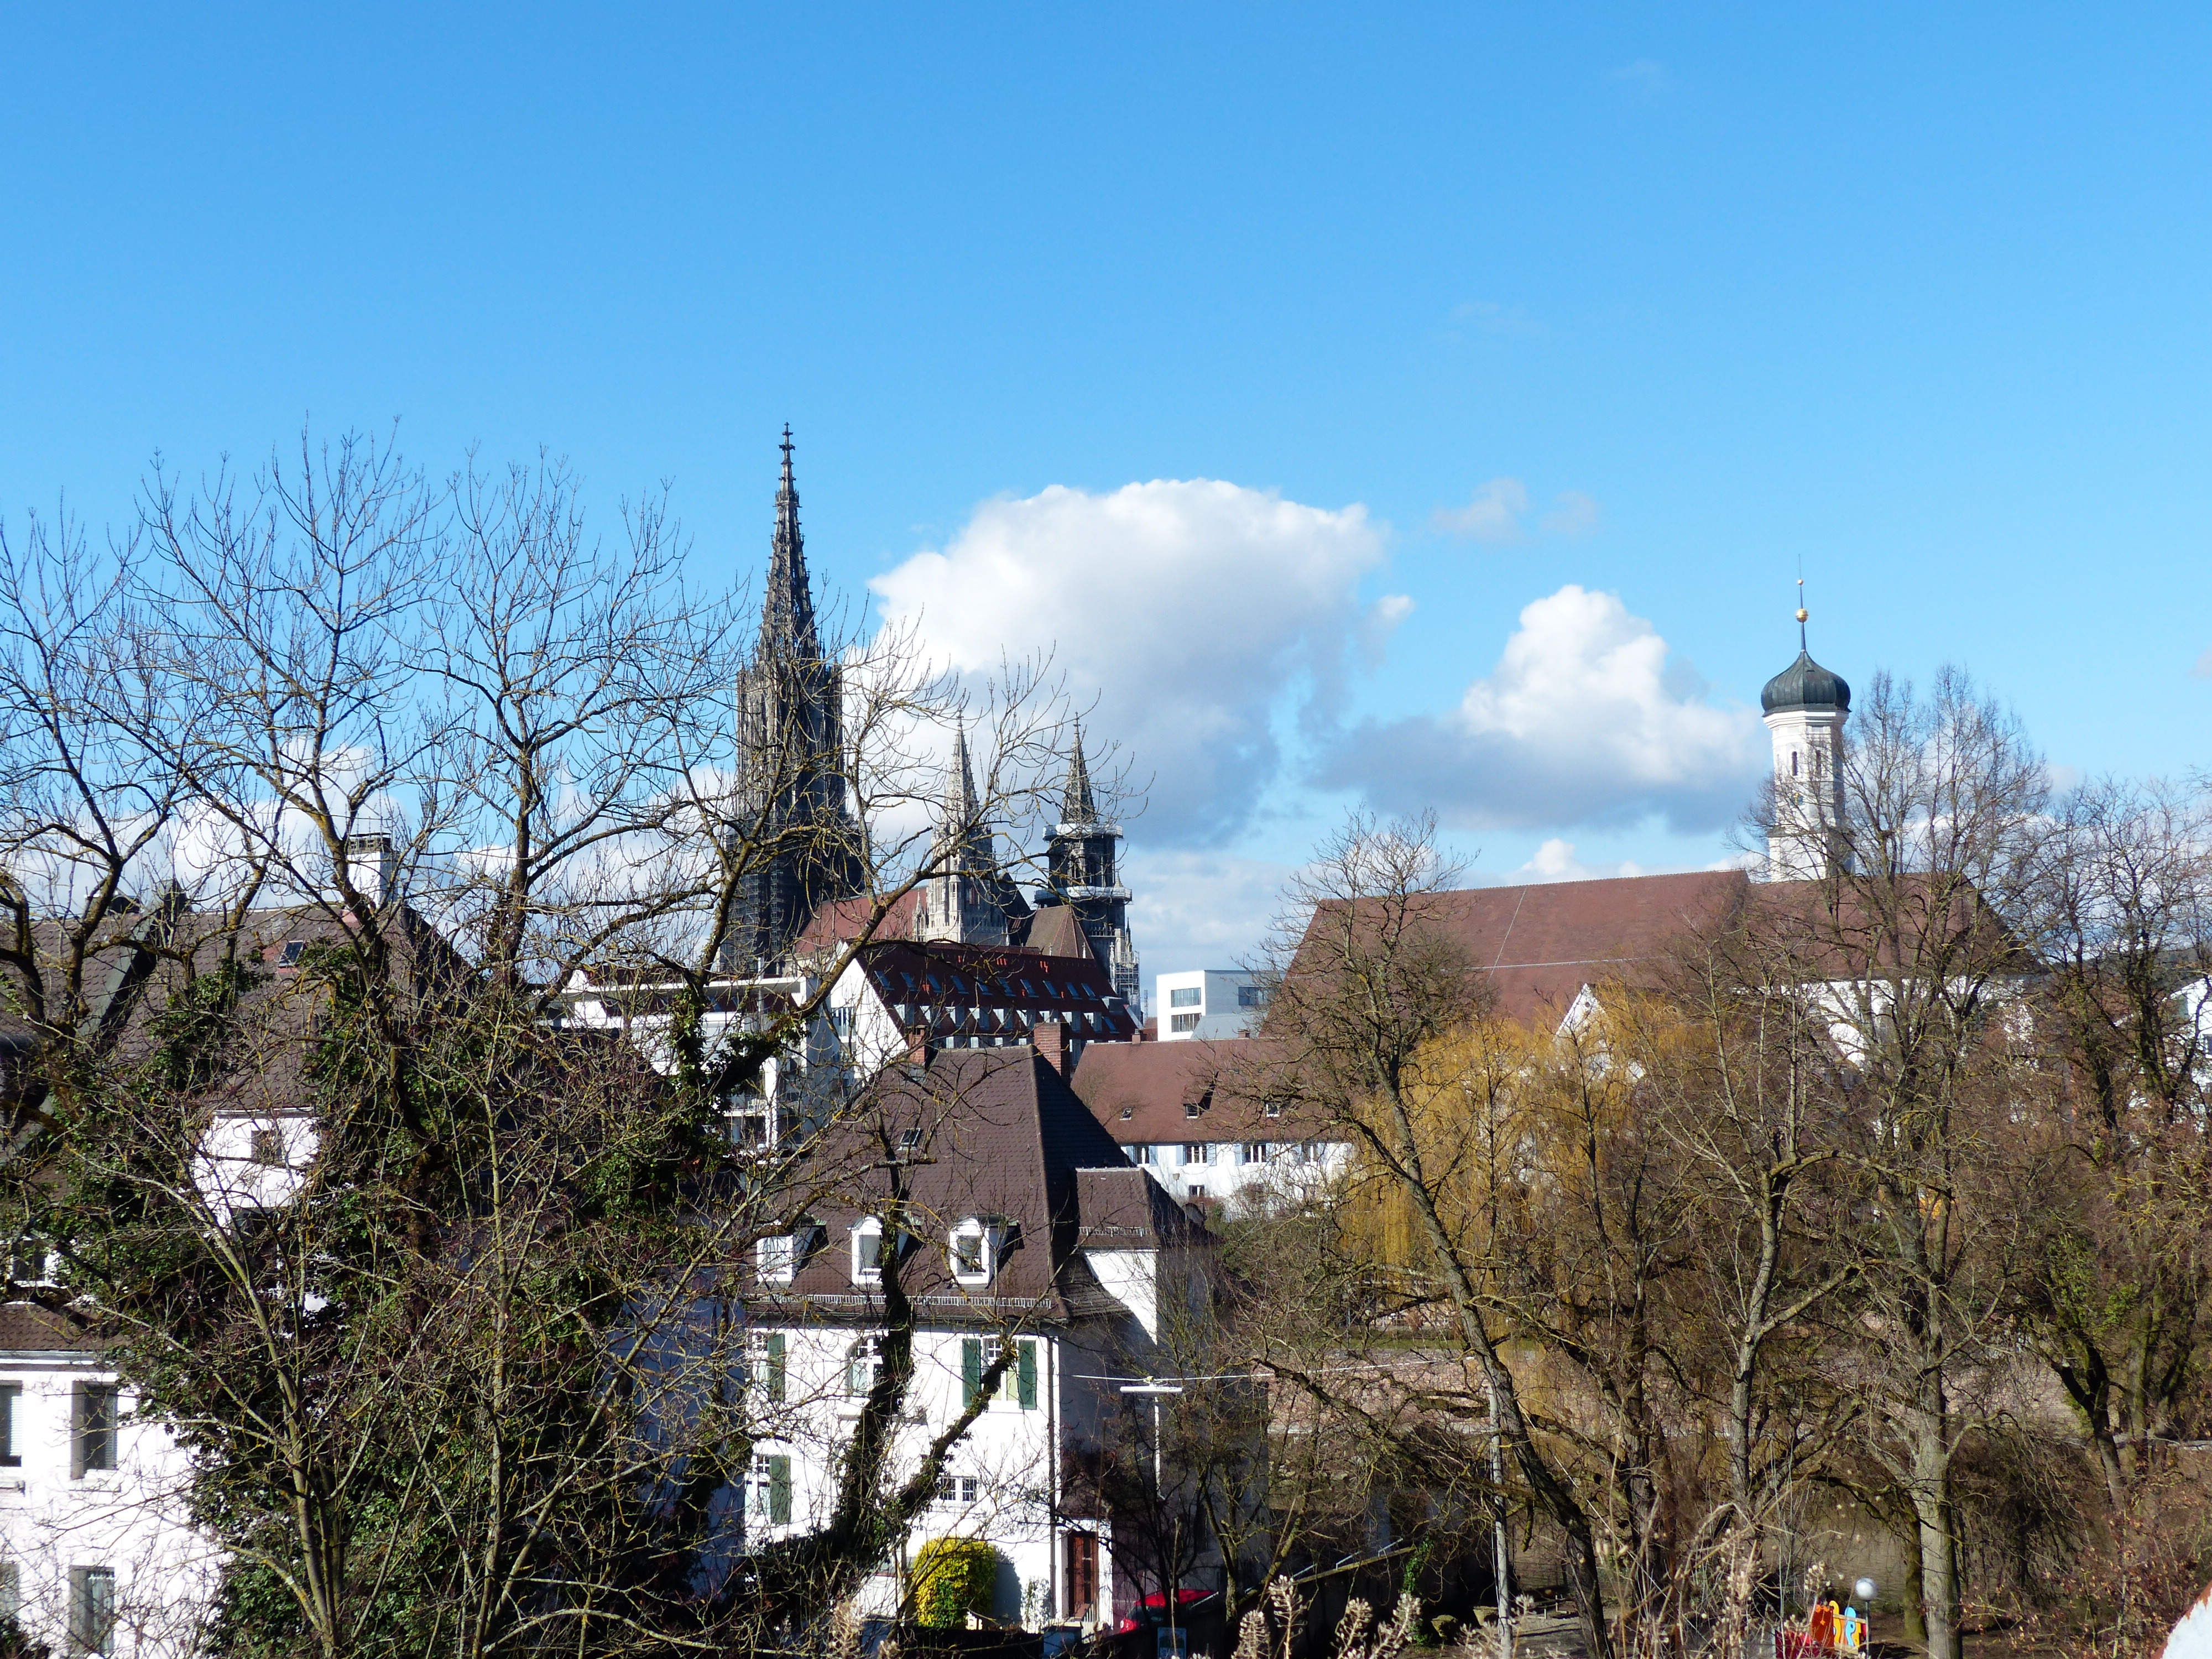
tree, architecture, sky, town, roof, building, city, village, high, tower, church, cathedral, place of worship, city view, great, spire, steeple, dom, roofs, ulm, turrets, onion dome, munster, ulm cathedral, city panorama, holy trinity church, onion helm, sun act